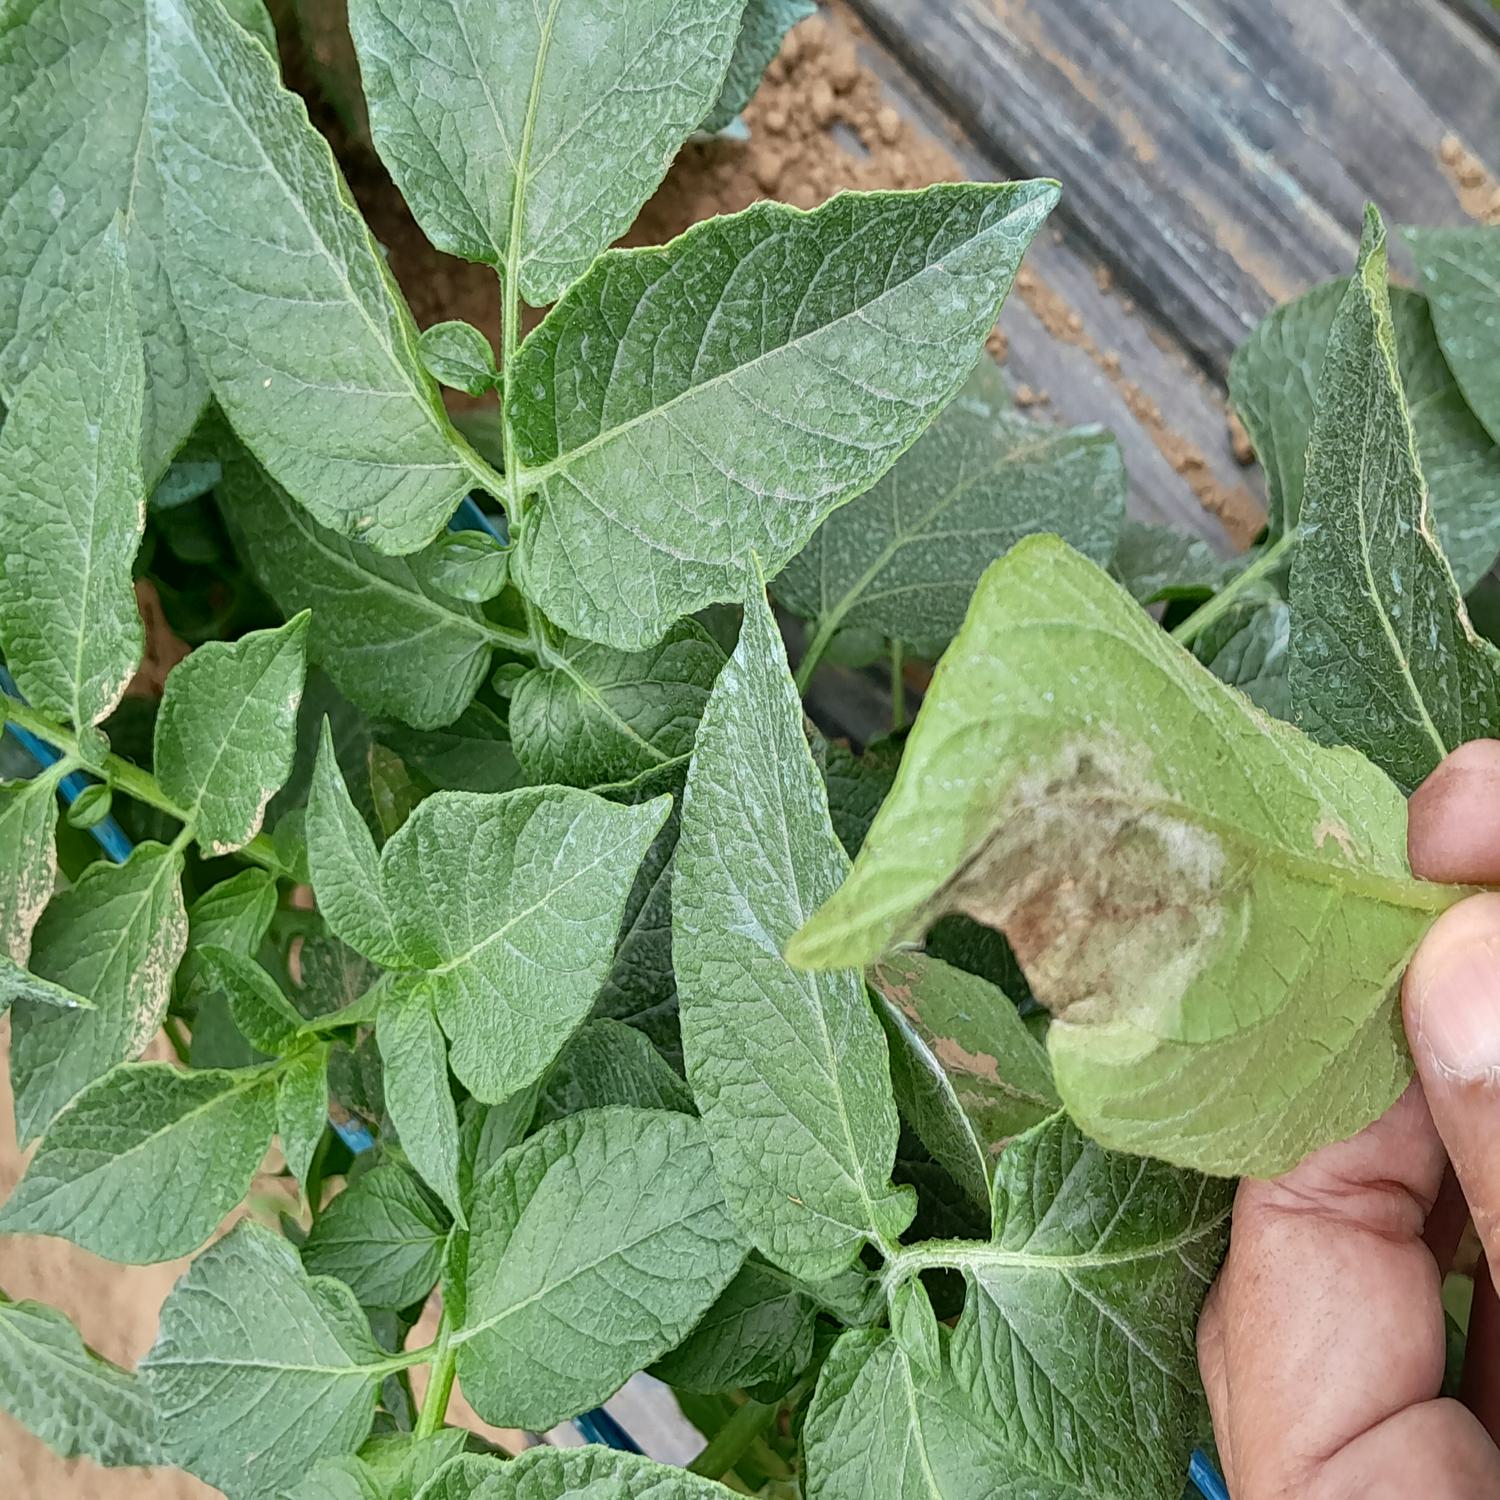
Label: Phytopthora